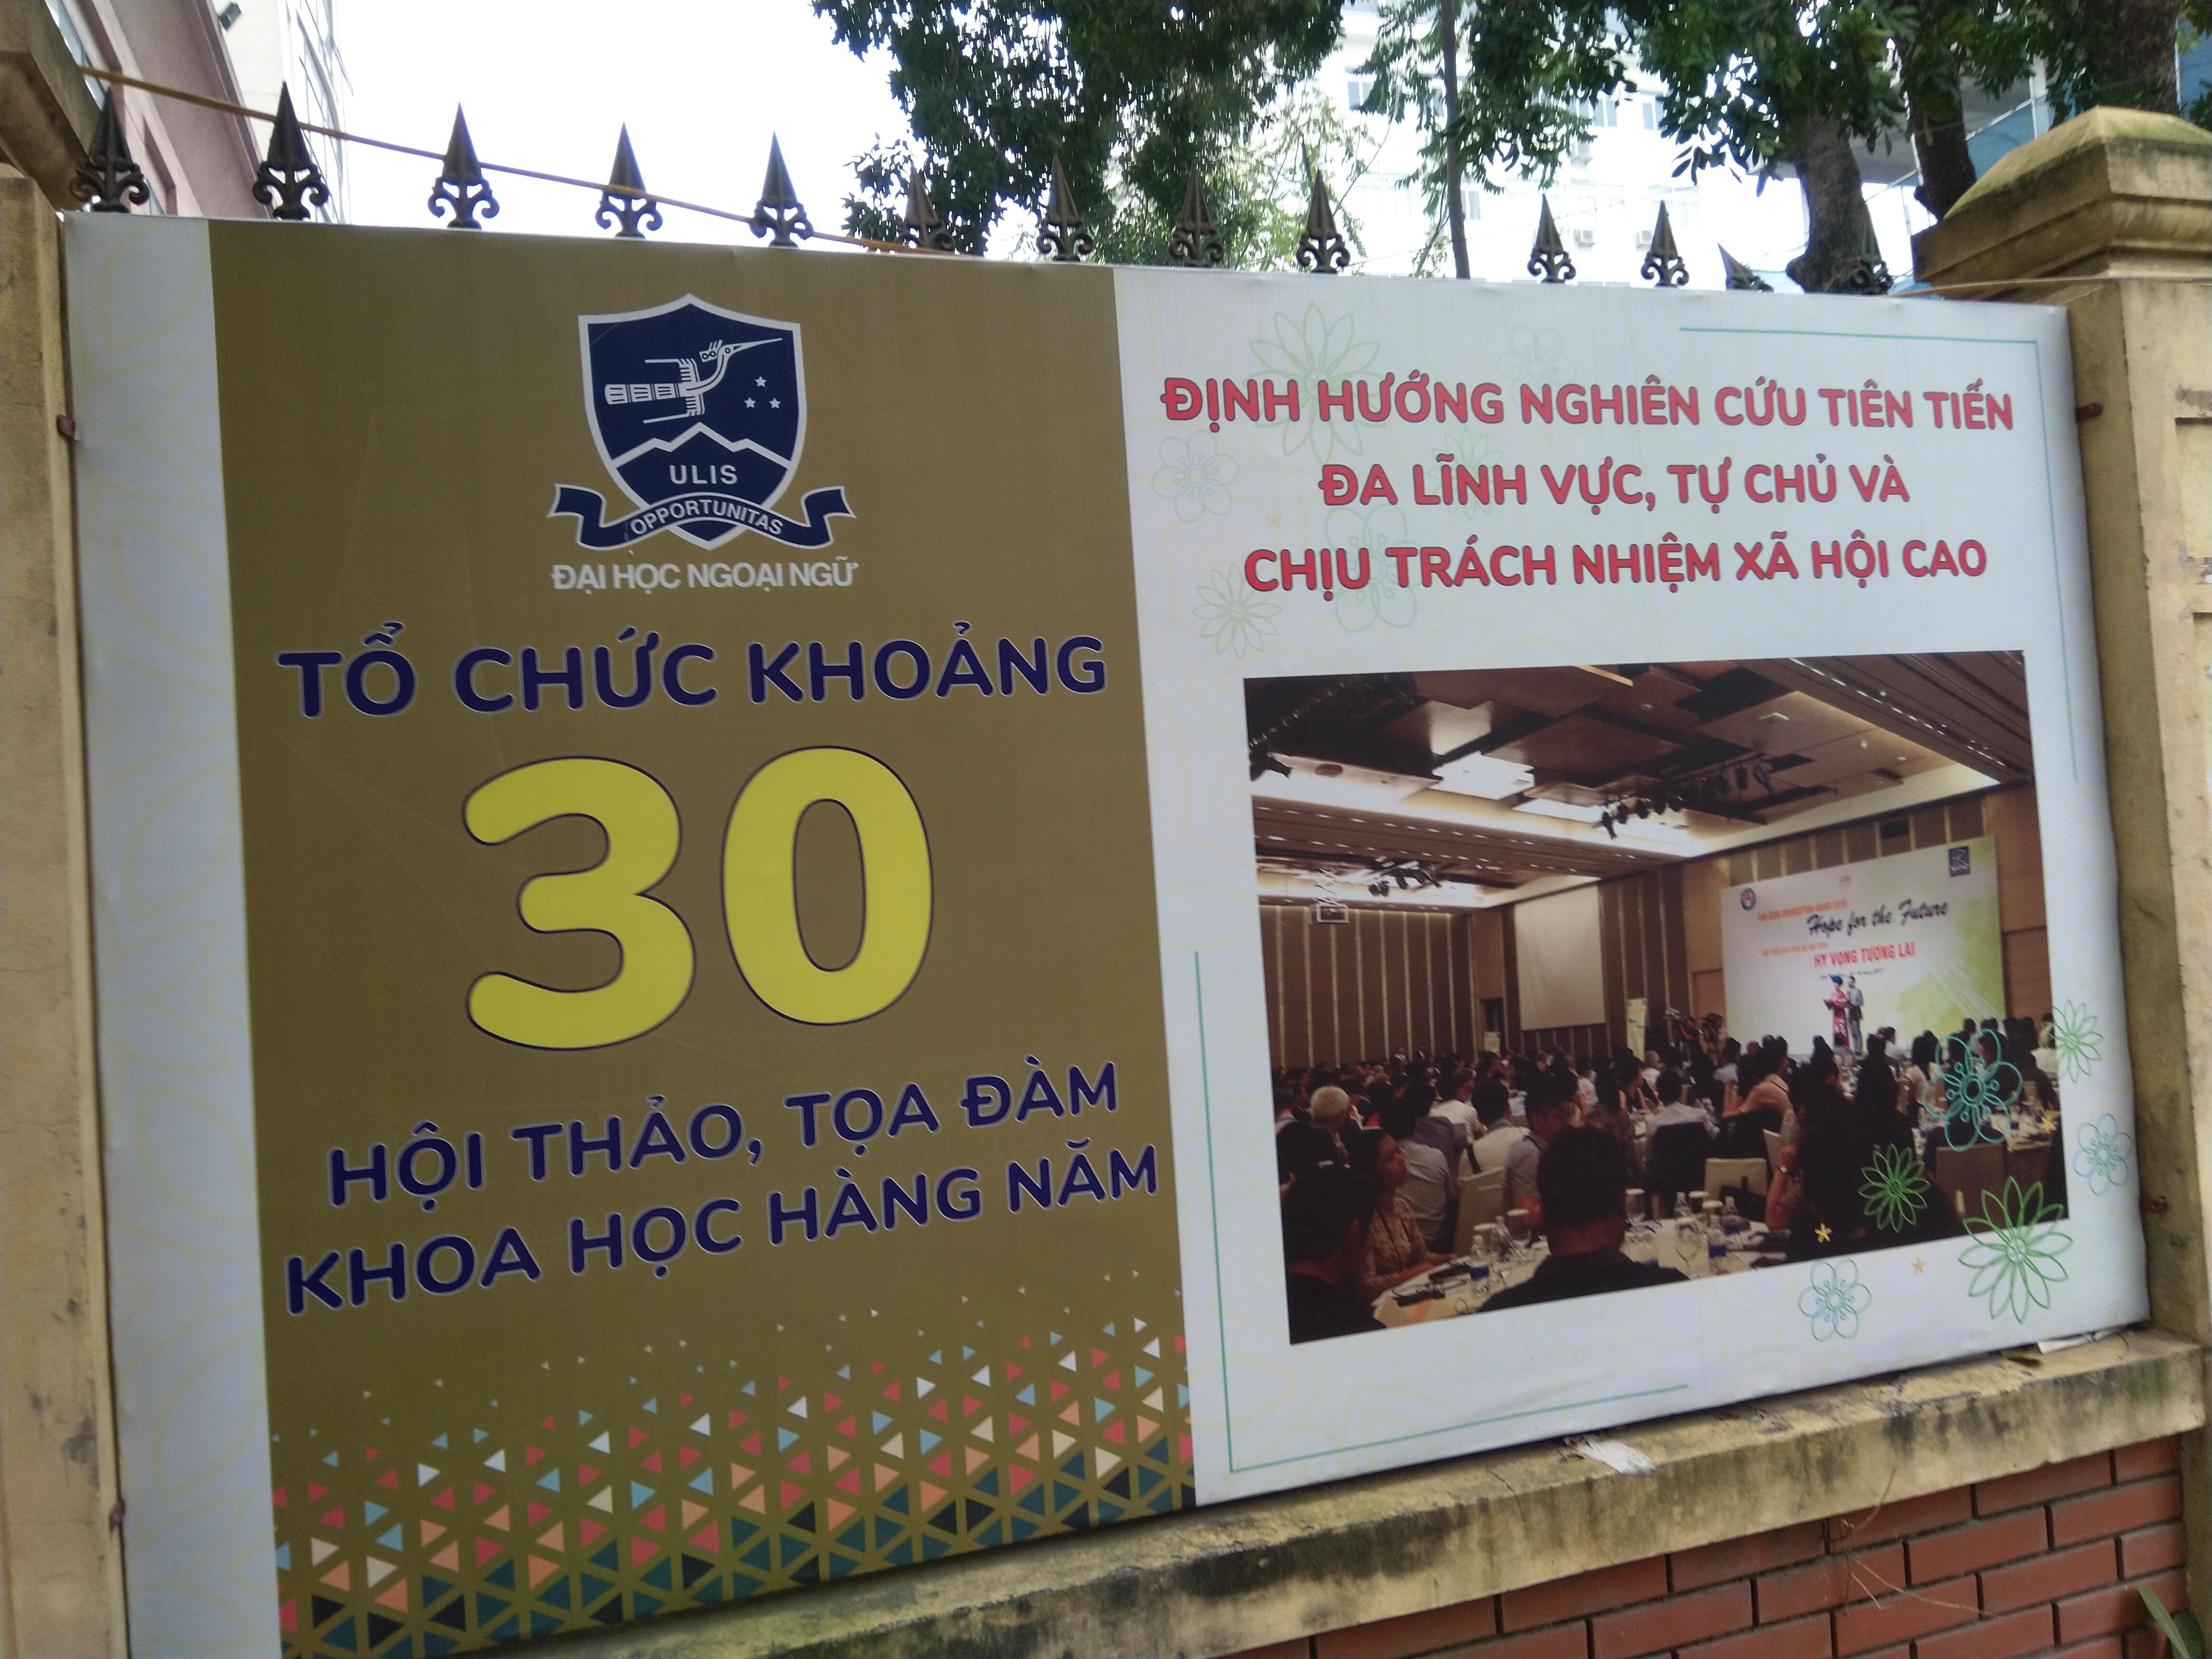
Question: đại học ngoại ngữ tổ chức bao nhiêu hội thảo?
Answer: khoảng 30 hội thảo, tọa đàm